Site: brandenburg
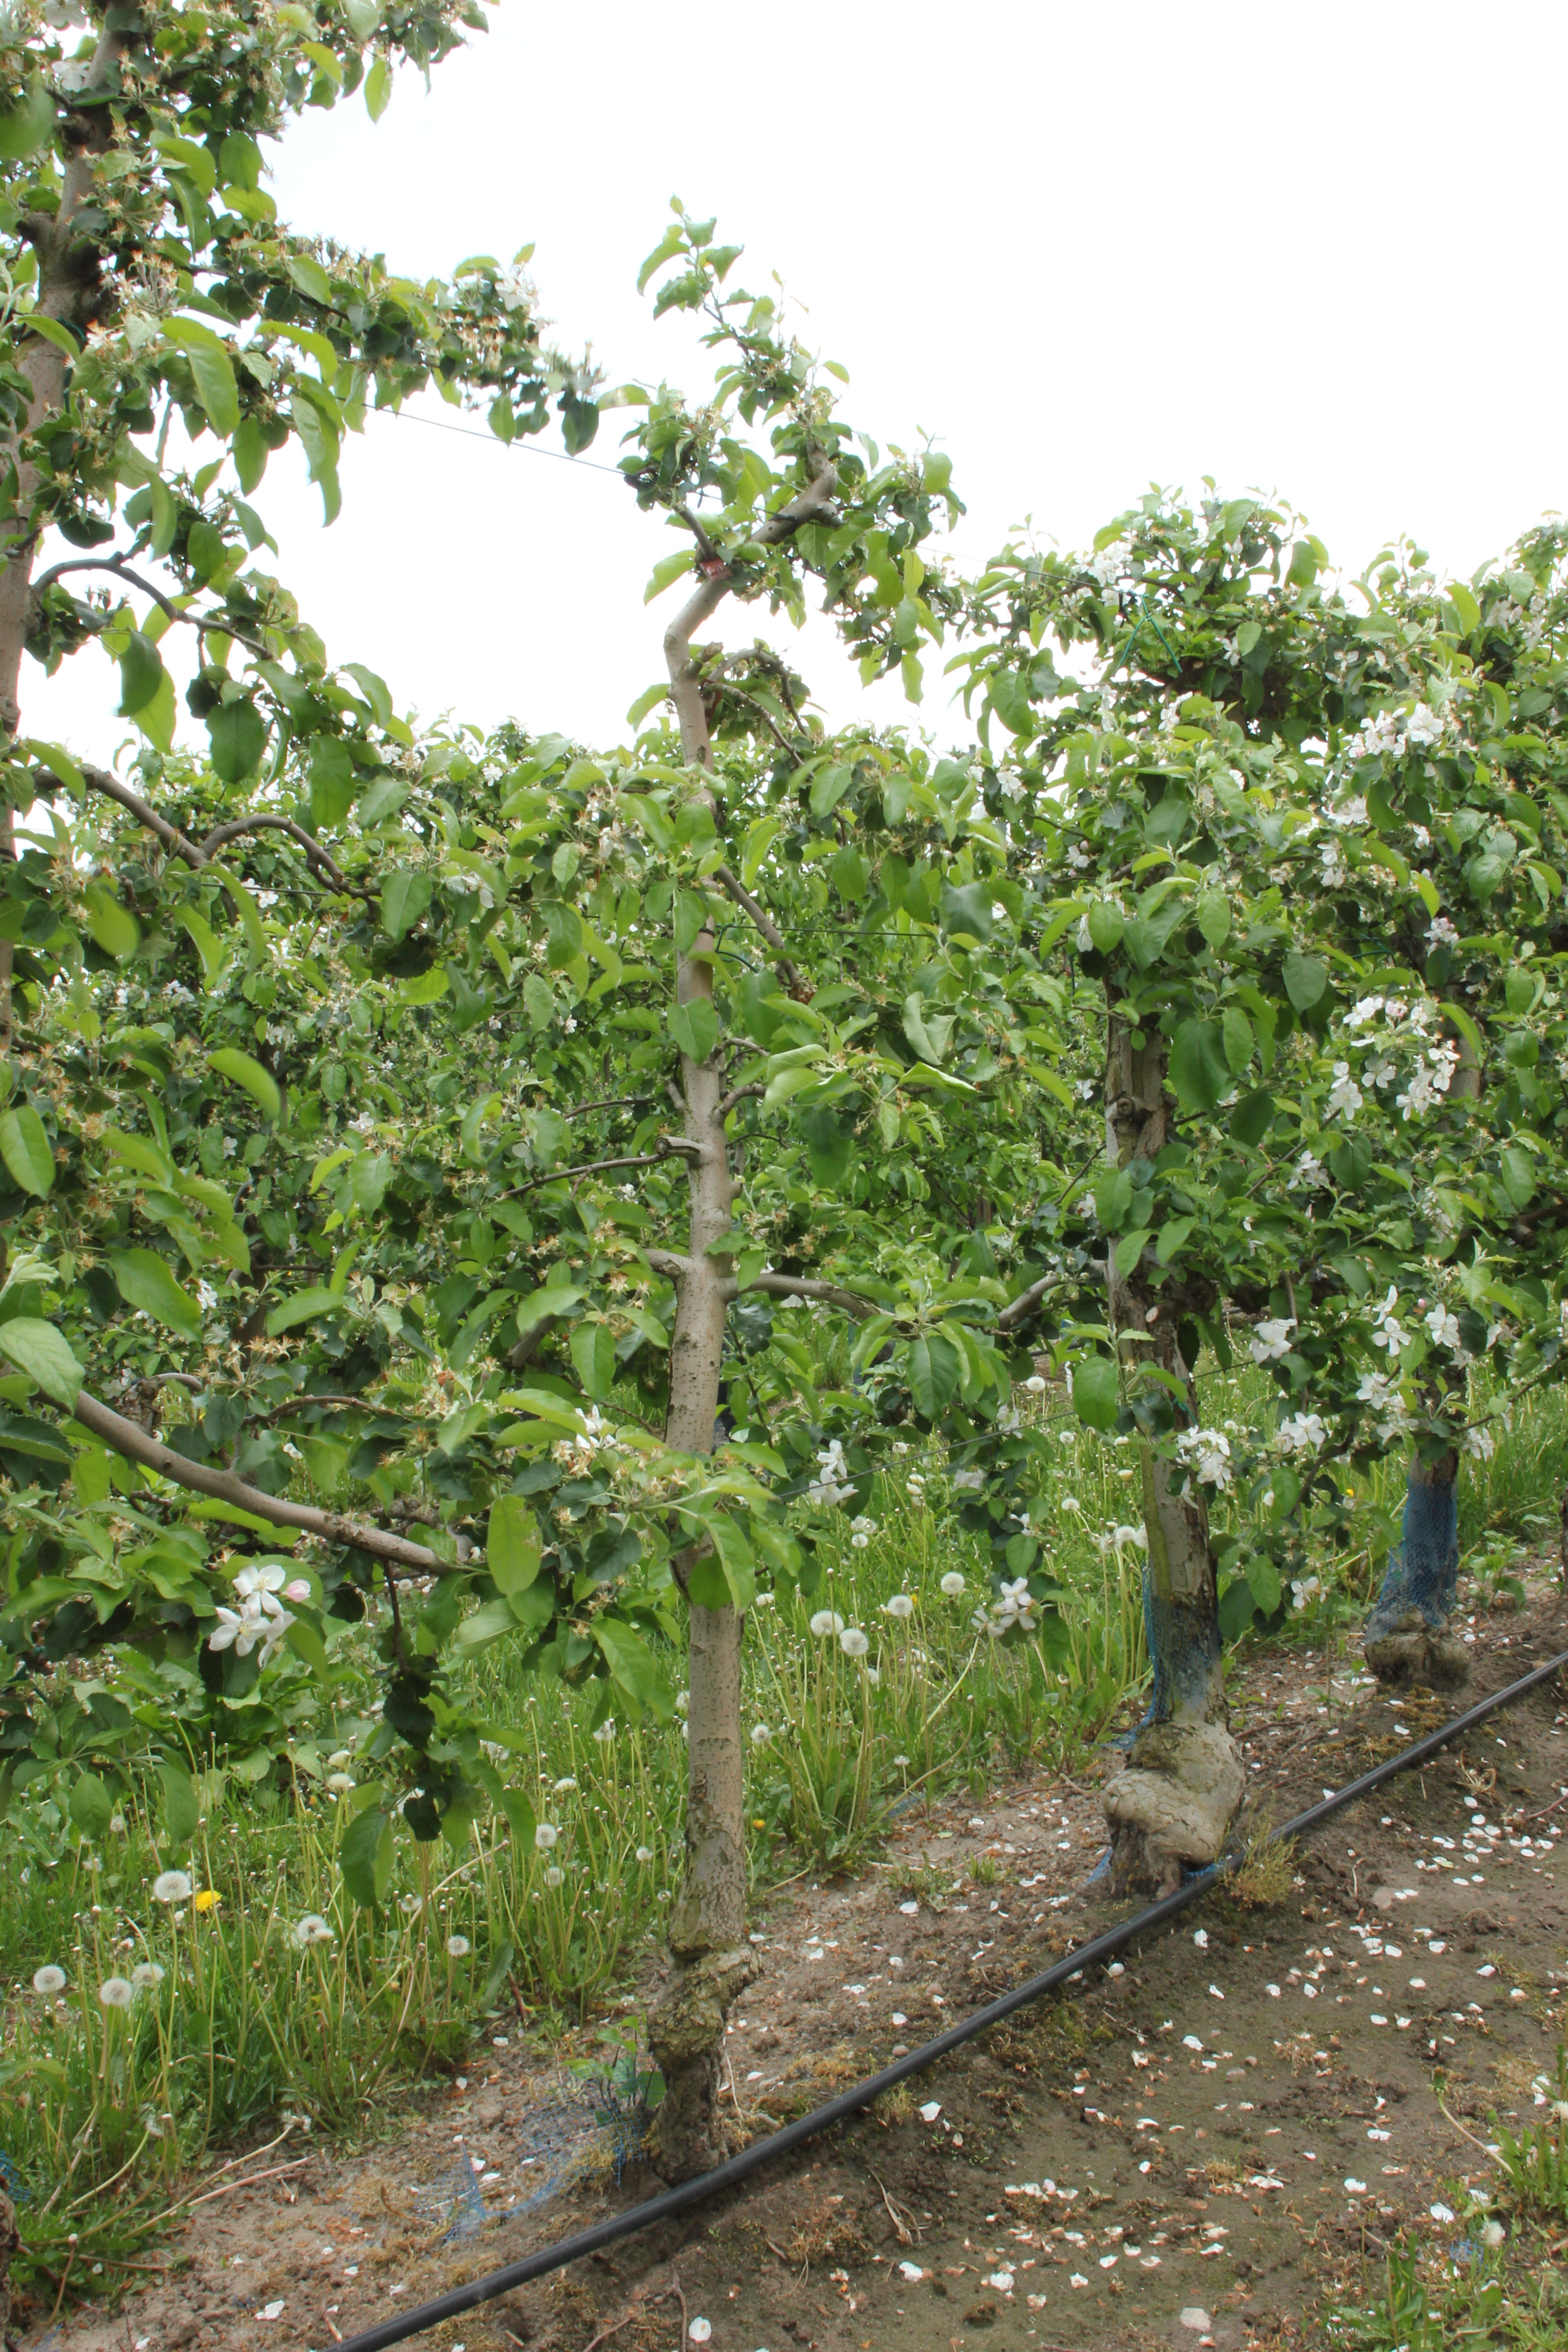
Growth stage (BBCH 67): Flowering